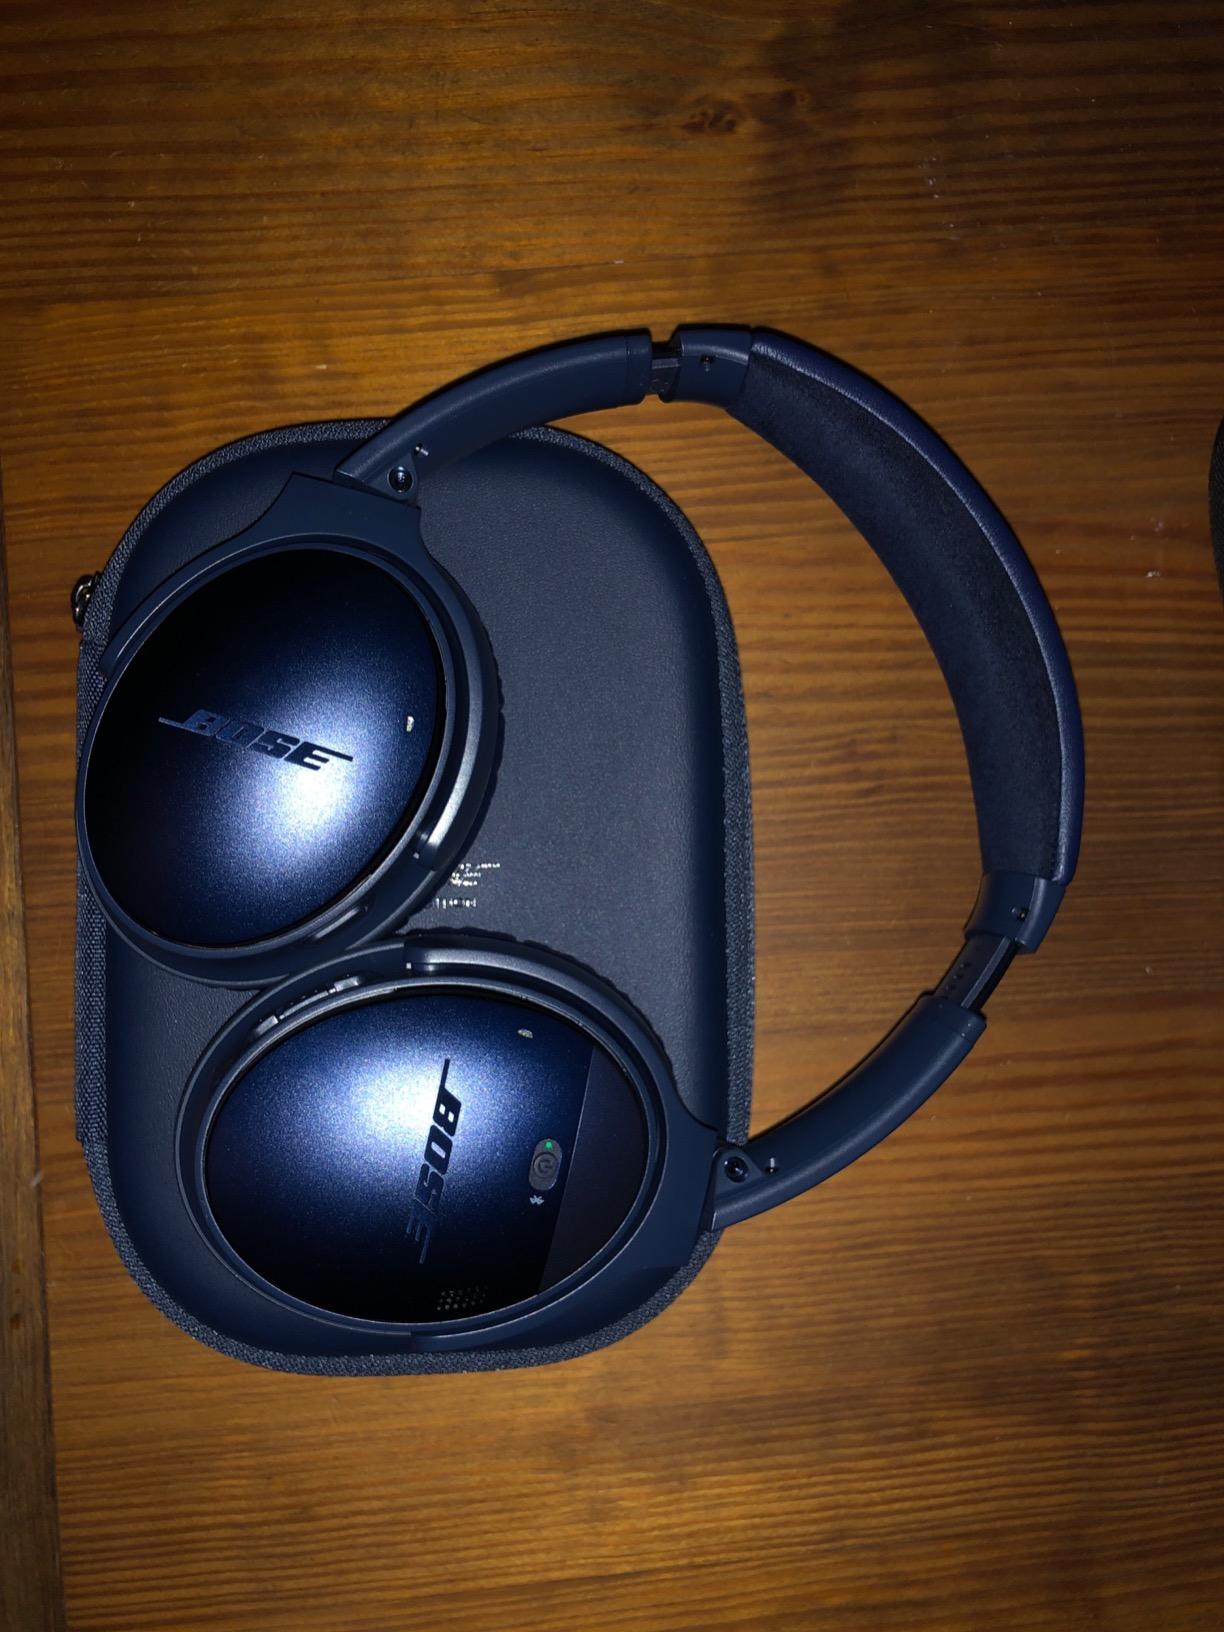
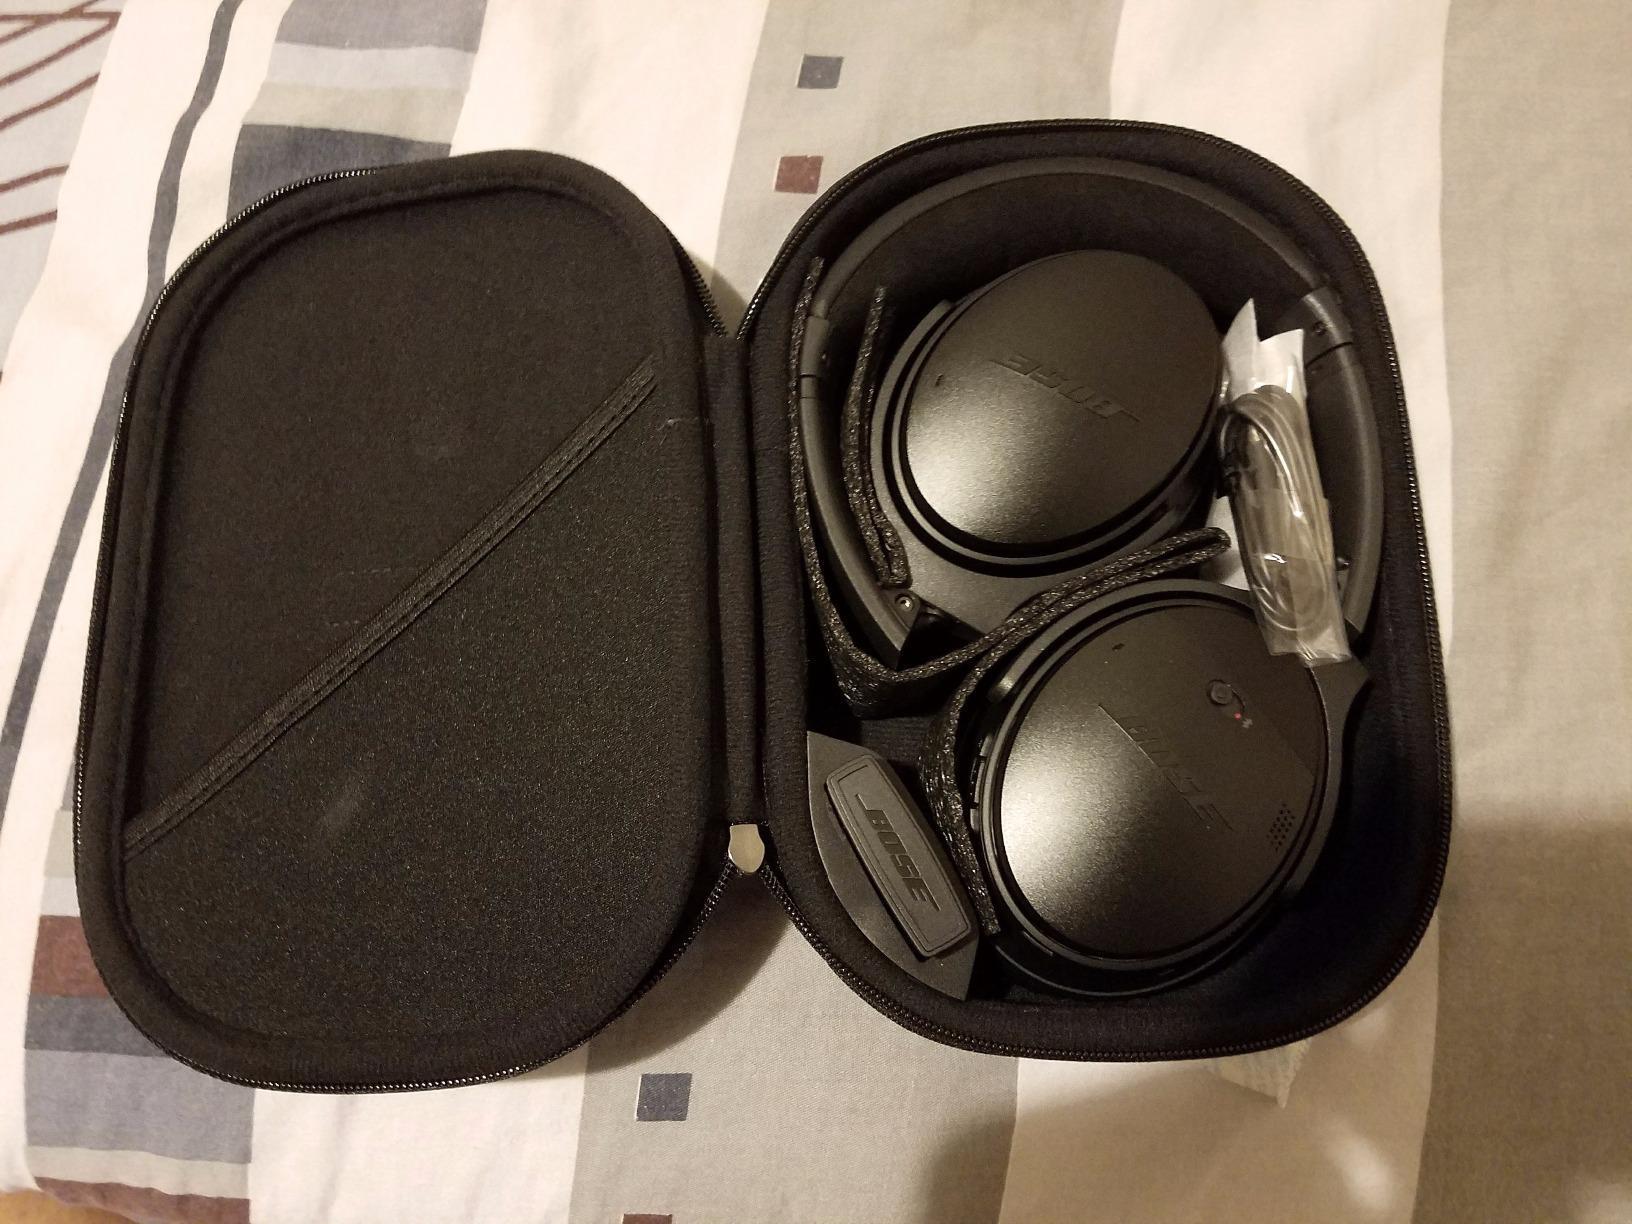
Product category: headphones
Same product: yes